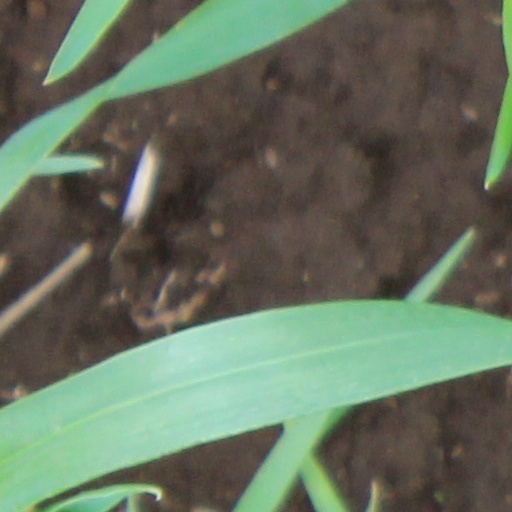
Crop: wheat